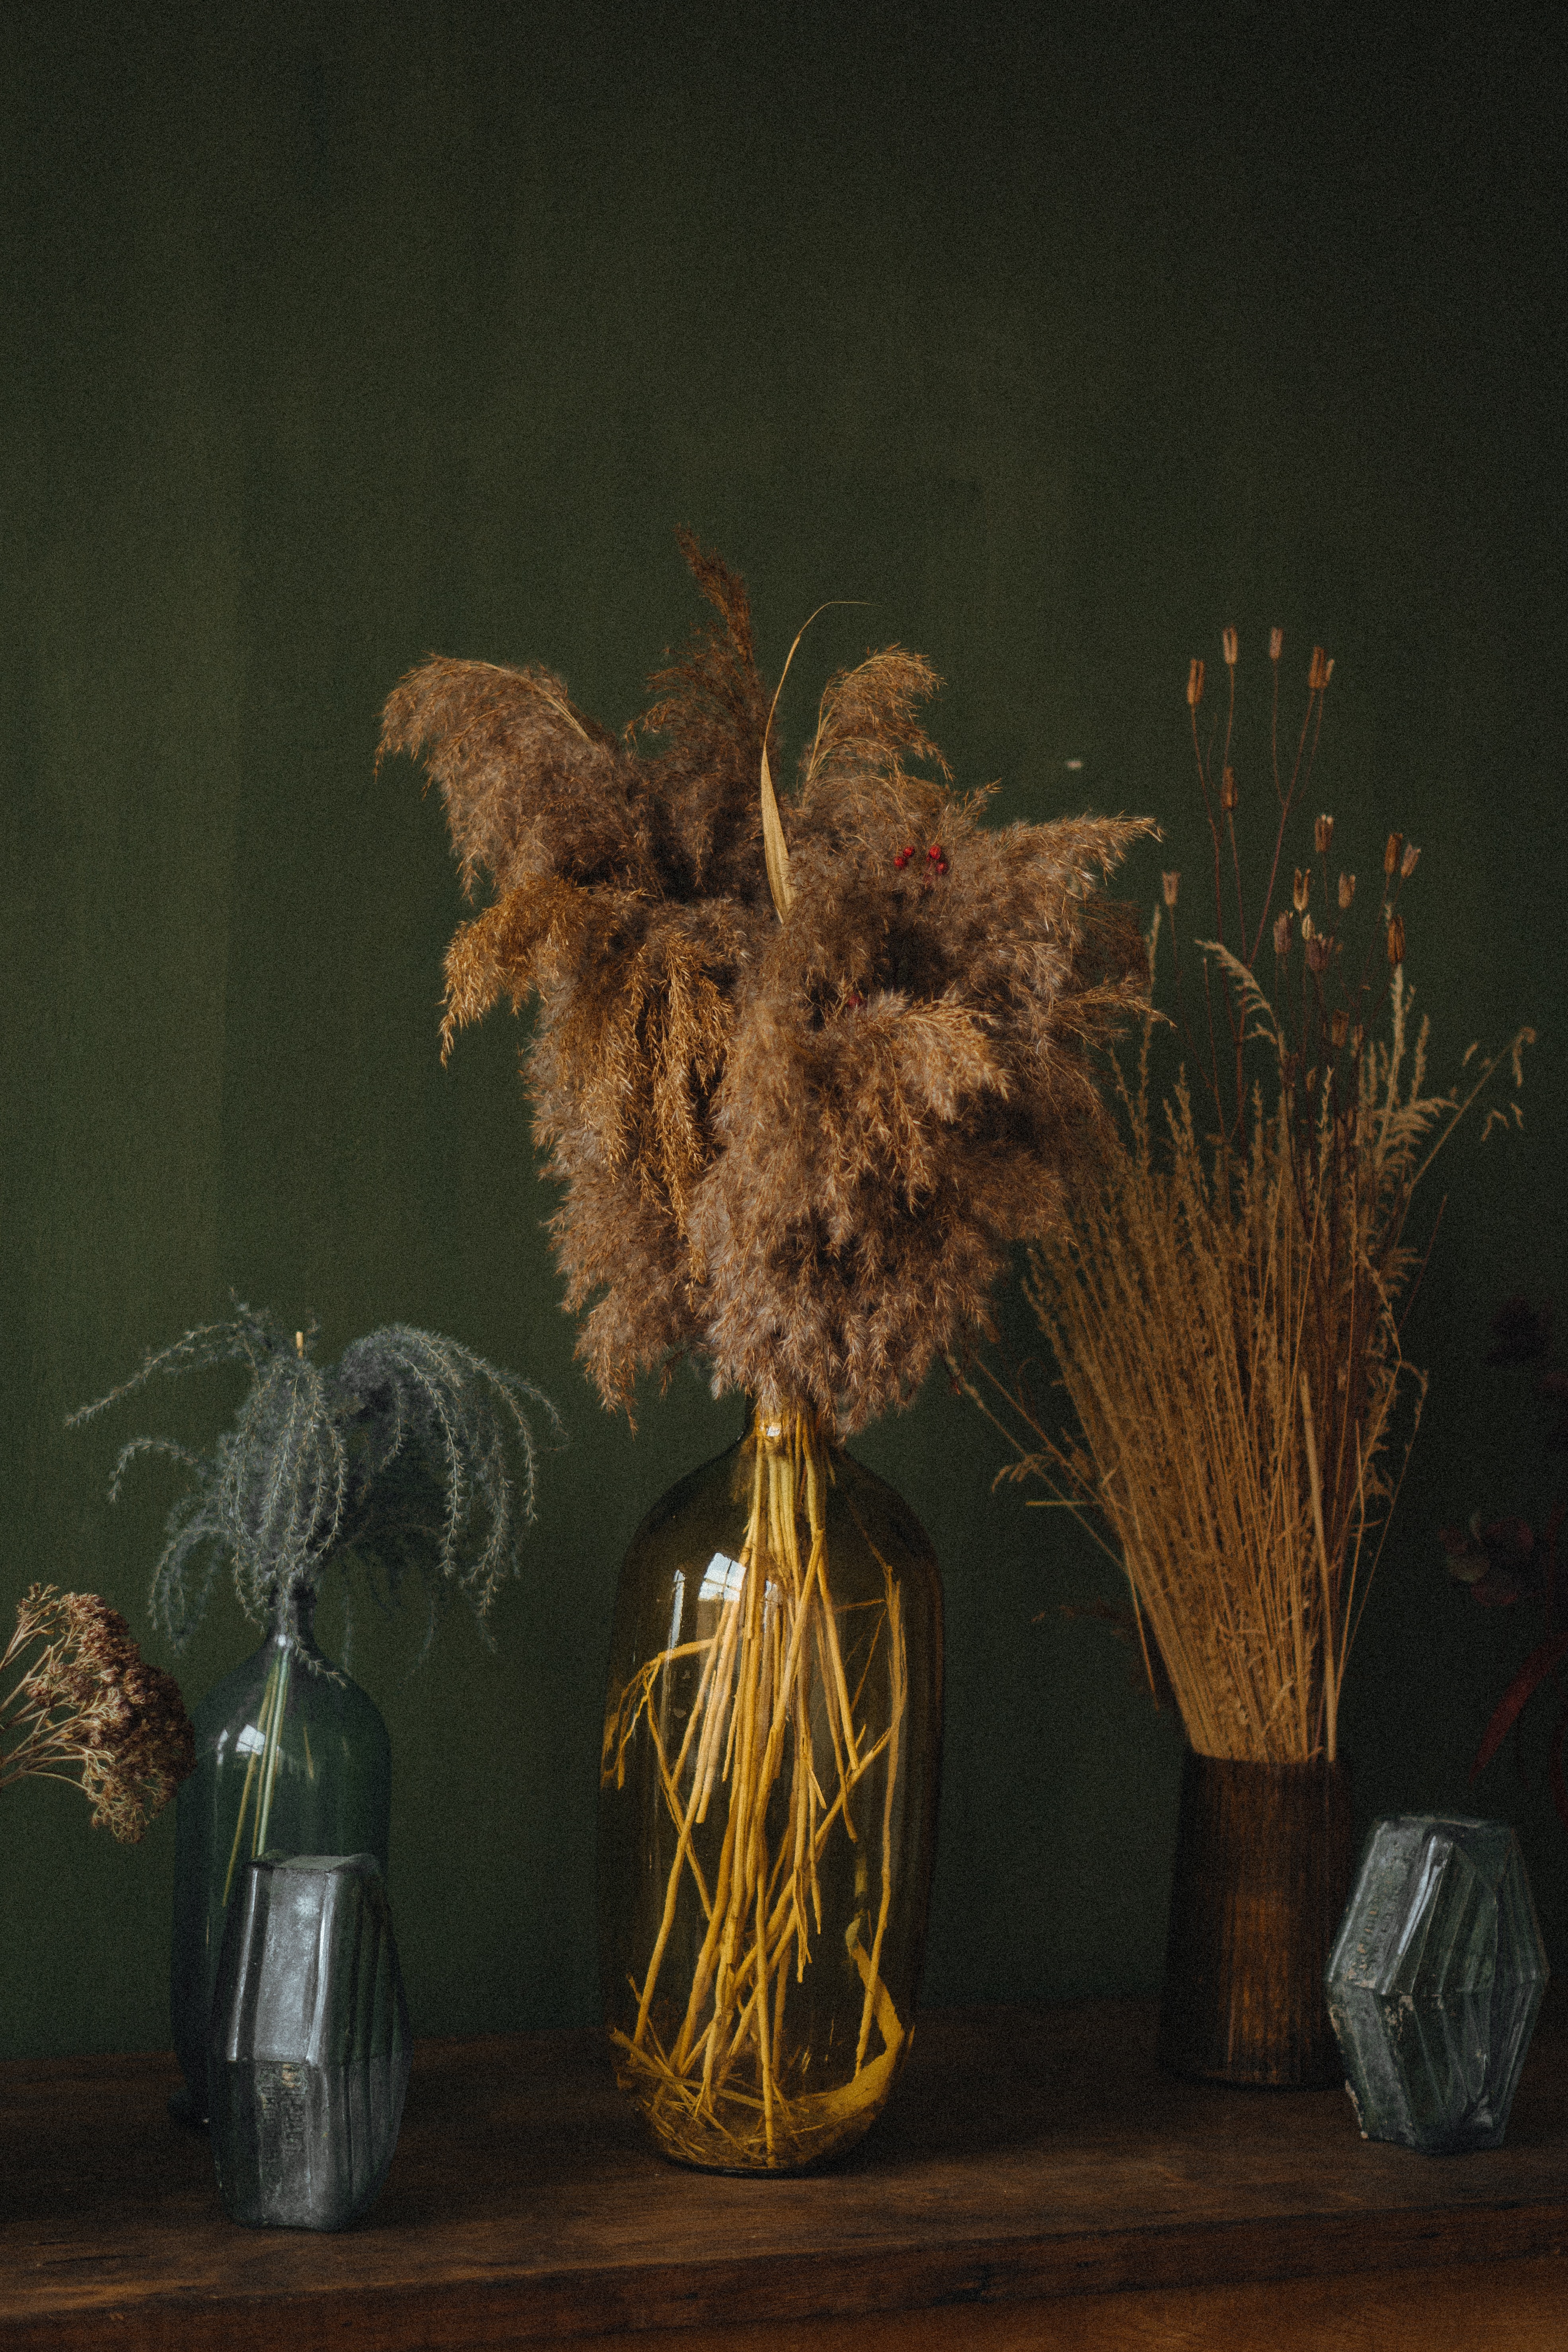
natural, flowerpot, vase, wood, plant, twig, art, grass, table, event, flower arranging, tree, basket, floral design, feather, artifact, visual arts, cut flowers, light fixture, trunk, still life photography, houseplant, still life, artwork, darkness, wicker, room, mason jar, centrepiece, floristry, ornament, straw, home accessories, night, landscape, metal, ikebana, interior design, fur, painting, tourist attraction, wildlife, entertainment, illustration, glass, linens, shadow